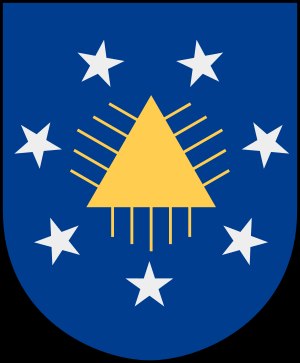
Härnösands Stift
Härnösands stifts våben siden 1976
Härnösands stift er et stift i Svenska kyrkan i Sverige, der blev udskilt fra Uppsala Ærkestift da Johannes Canuti Lenaeus tiltrådte som ærkebiskop i 1647. Stiftet bestod da af området fra Medelpad det det nordligste Norrland.